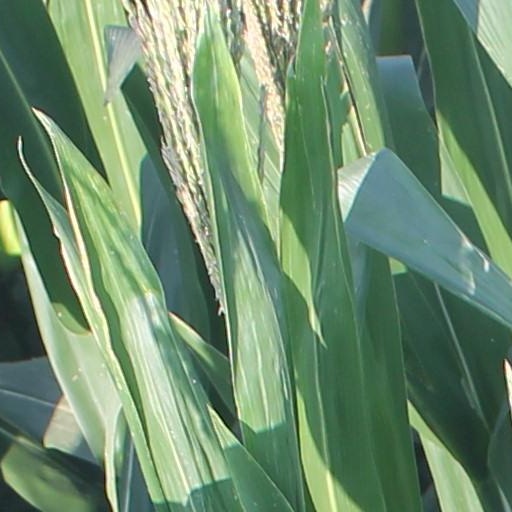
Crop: maize; corn